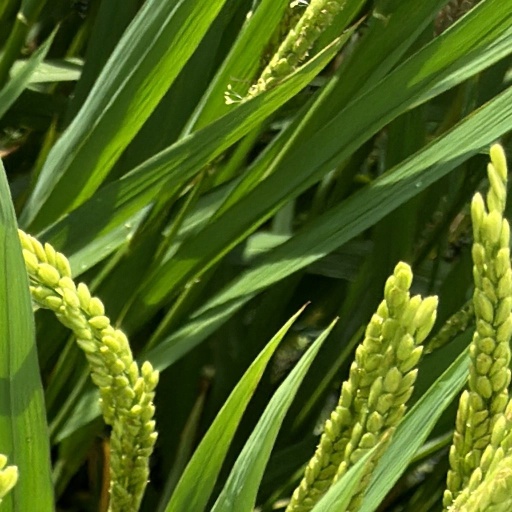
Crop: rice